Trudovoye, Primorsky Krai

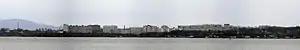
Trudovoye Panorama

Trudovoye (lit. "labor") is a large rural locality (a village) under the administrative jurisdiction of Frunzensky City District of Vladivostok City Under Krai Jurisdiction in Primorsky Krai, Russia. It is located on the Amur Bay northeast of Vladivostok. Population: